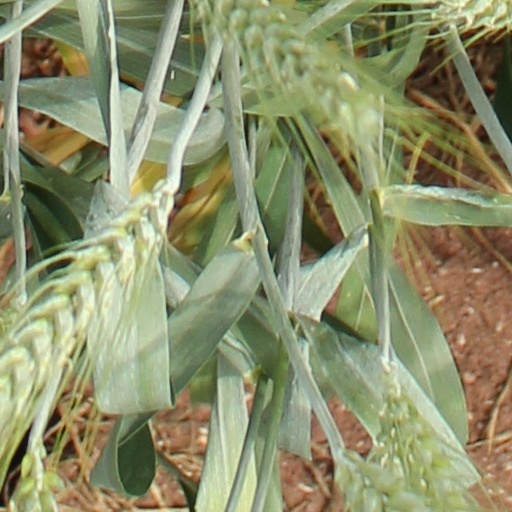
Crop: wheat